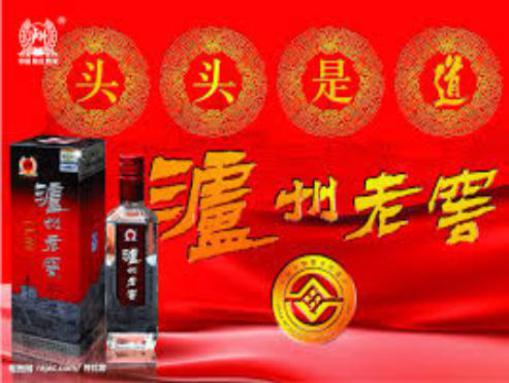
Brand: luzhoulaojiao-2
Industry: Food